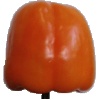
Label: orange_pepper